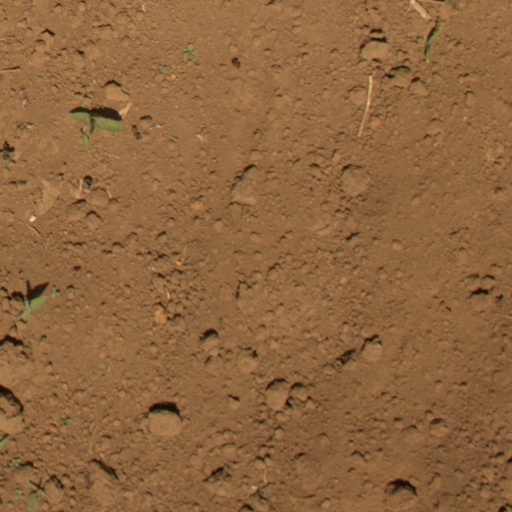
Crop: Jerusalem artichoke